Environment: real
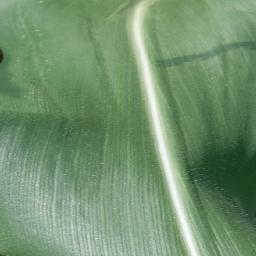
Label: healthy